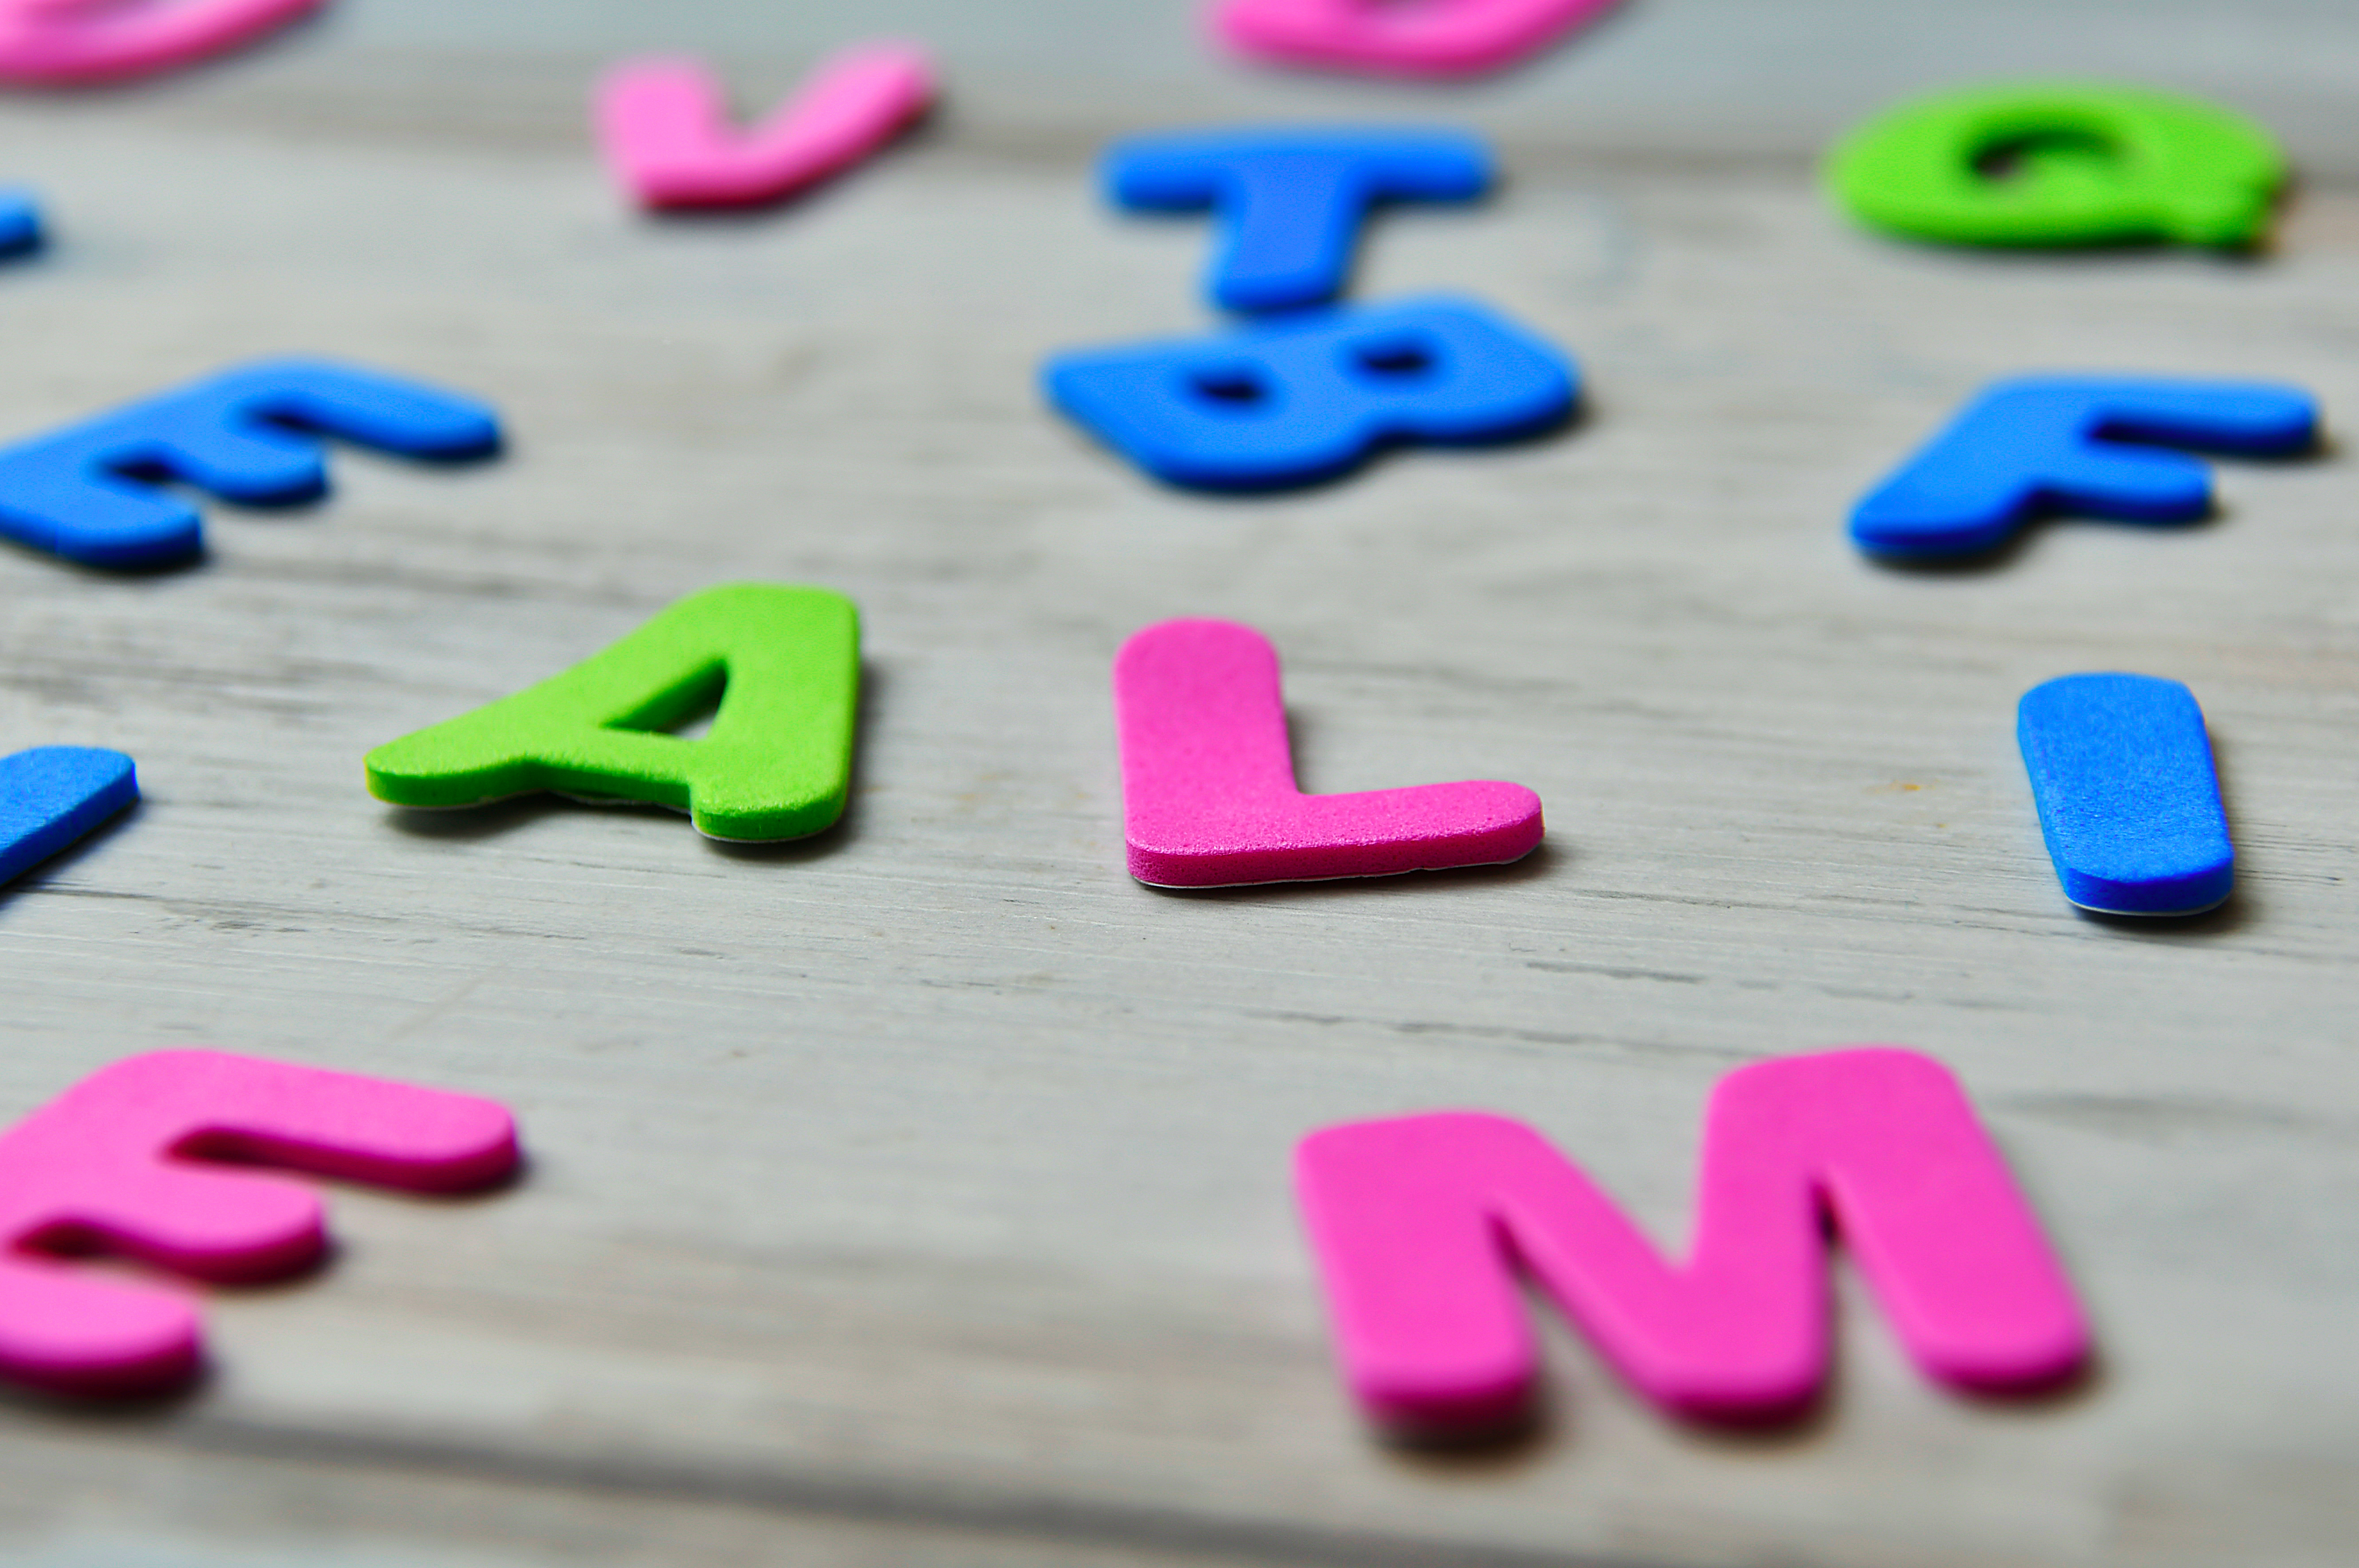
background, white, plastic, isolated, colorful, object, alphabets, play, education, childhood, cut, toy, cutout, learn, letters, language, studio, life, vertical, shot, still, colors, knowledge, pieces, text, alphabet, concept, word, letter, yellow, wood, school, wooden, sign, design, color, symbol, green, preschool, red, blue, shape, pink, font, number, Colorfulness, smile, heart